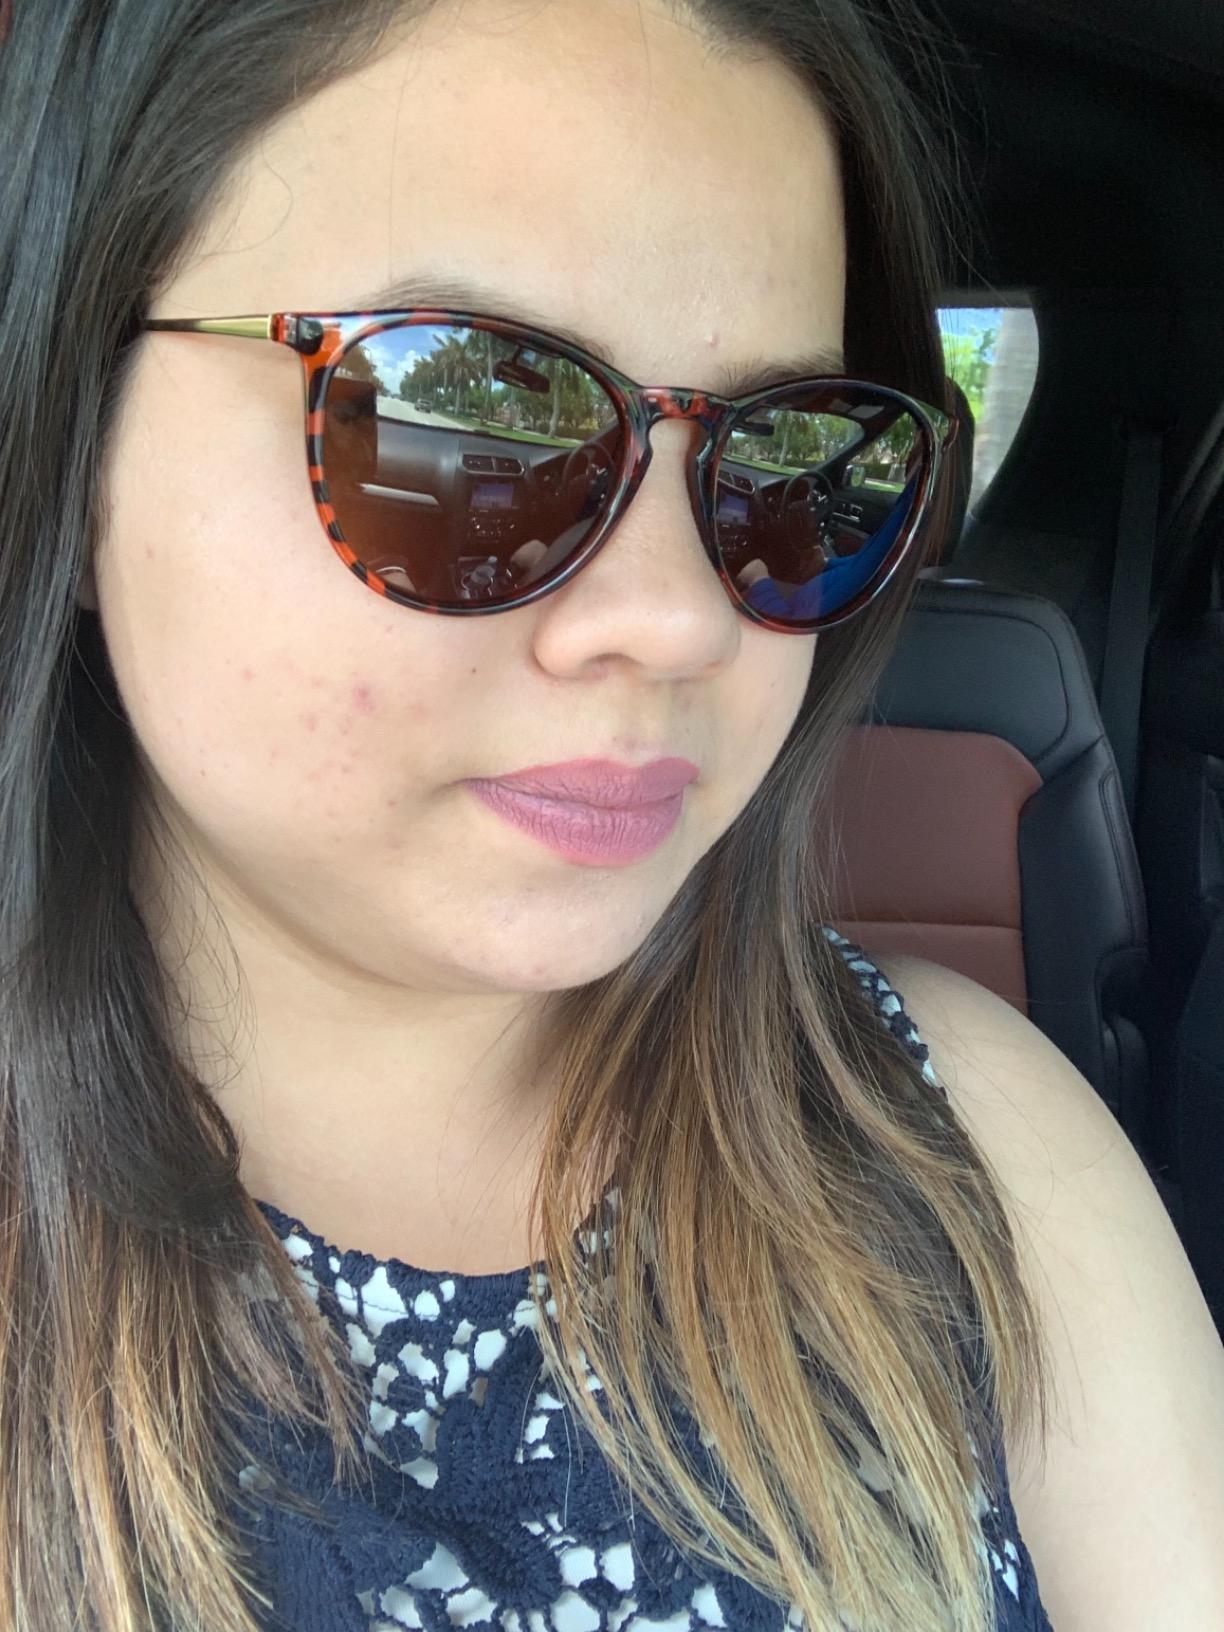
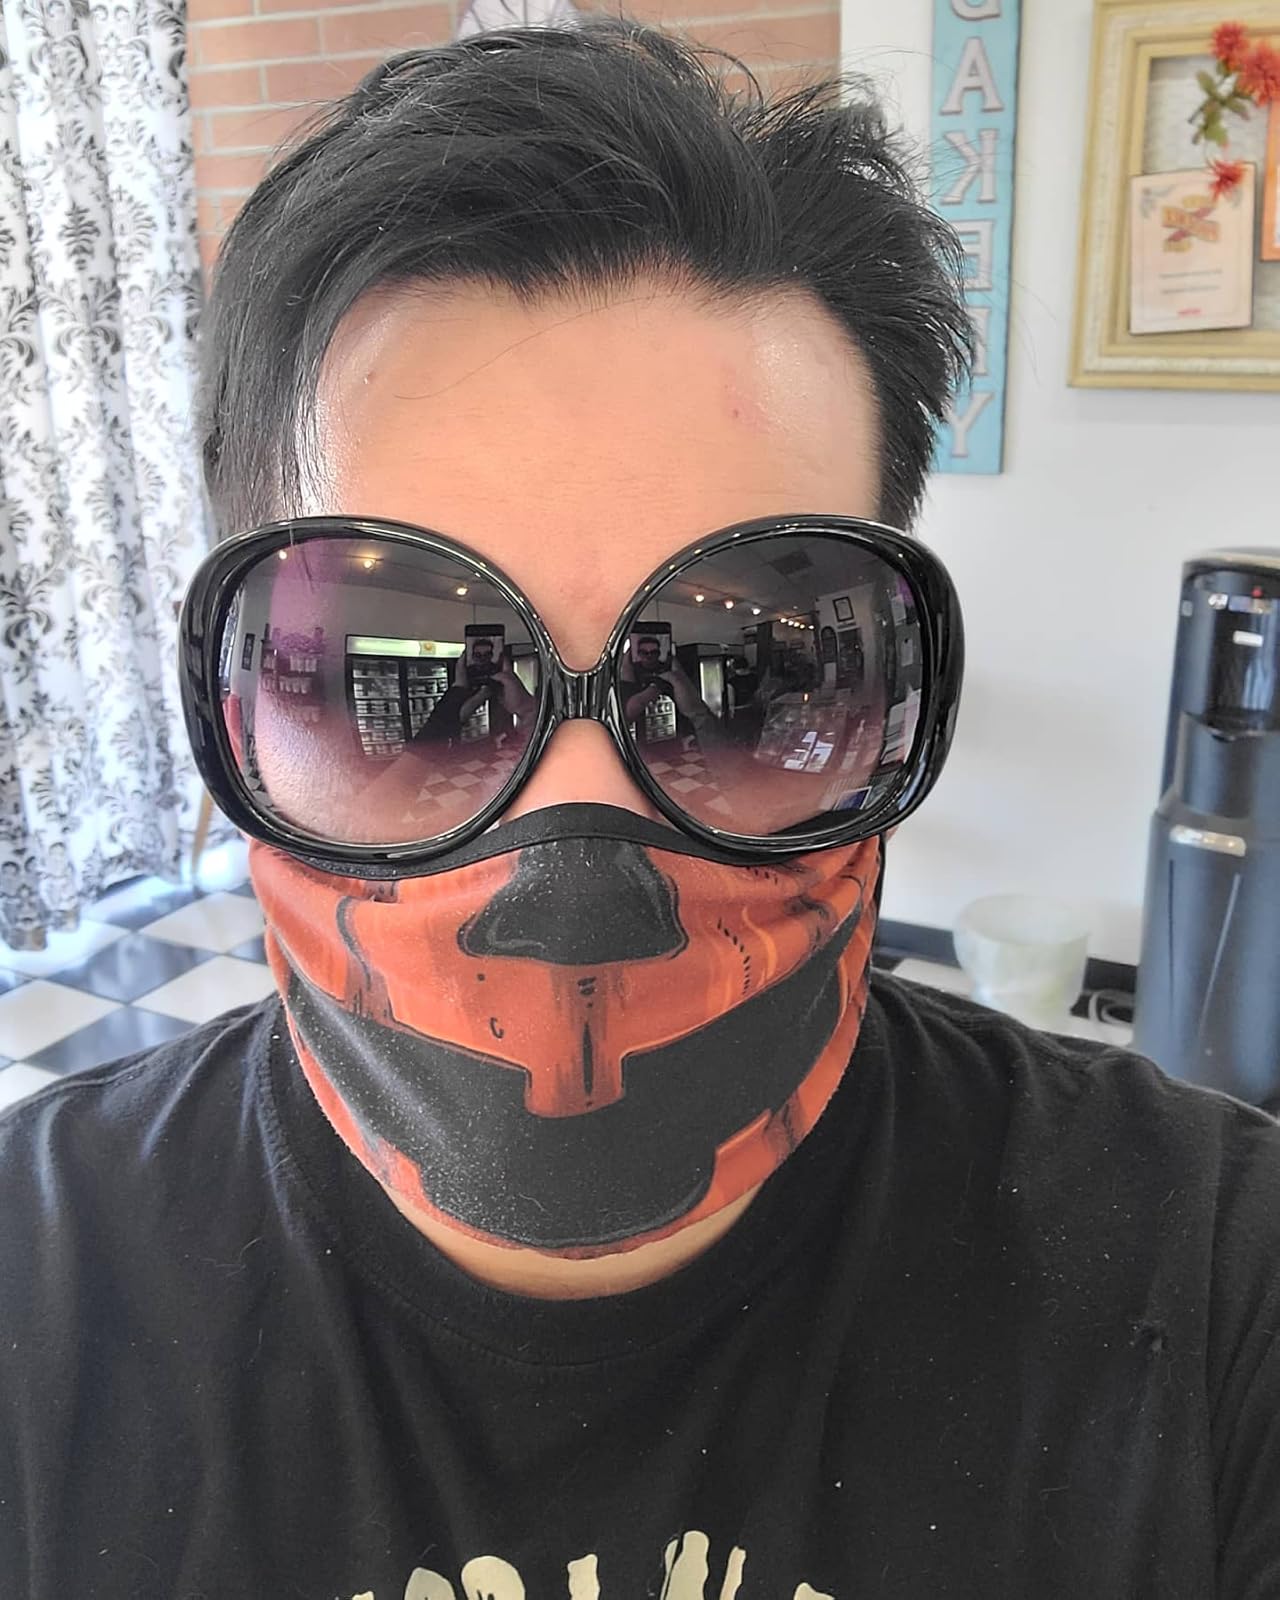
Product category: accessories_sunglasses
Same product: no